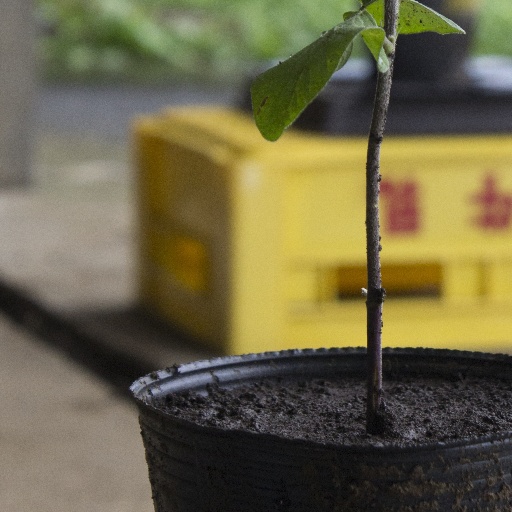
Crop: soybean